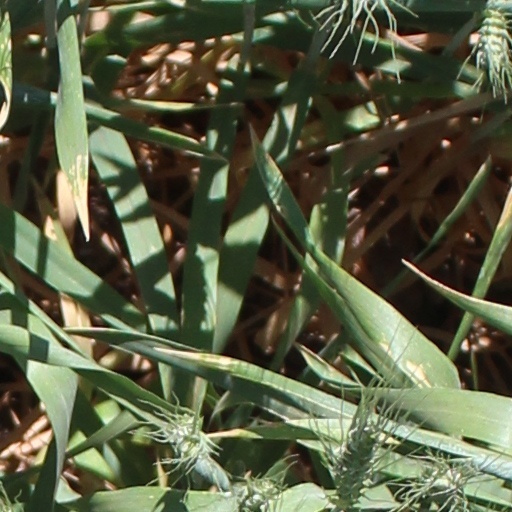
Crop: wheat